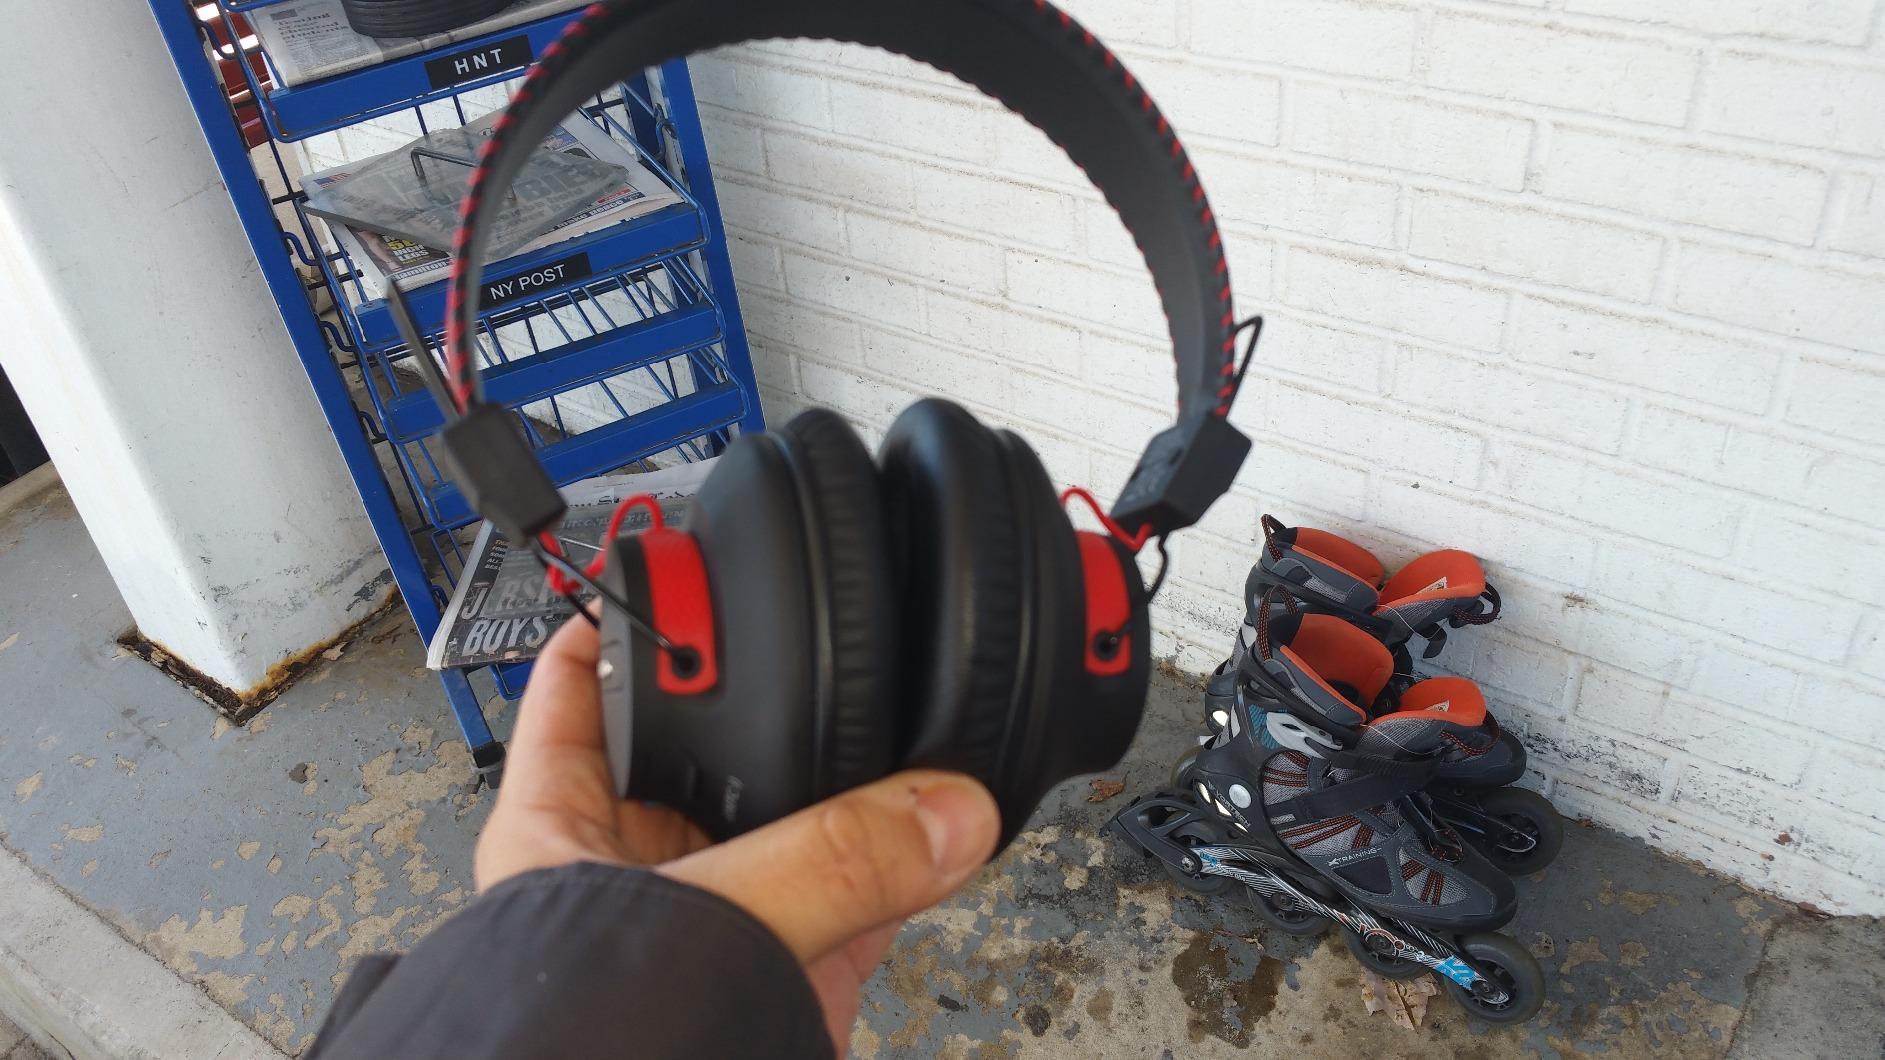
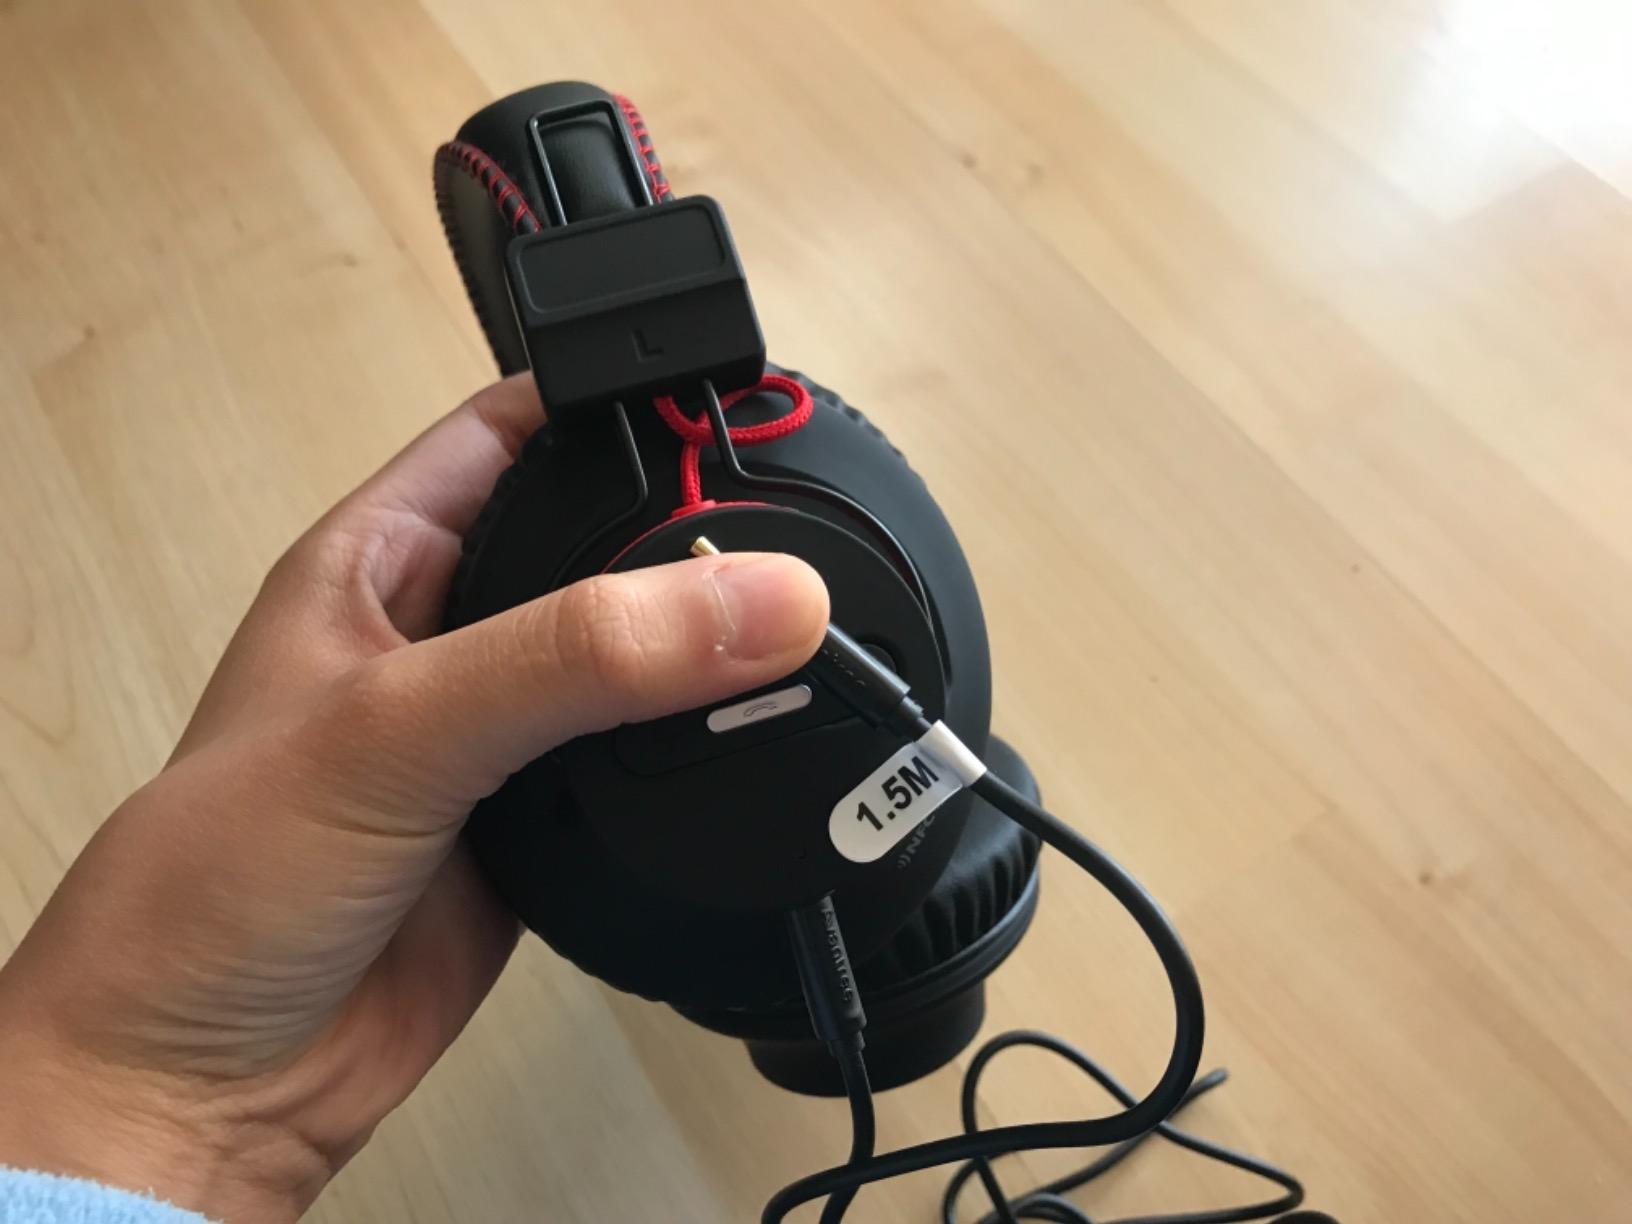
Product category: headphones
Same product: yes